Richetta Randolph Wallace

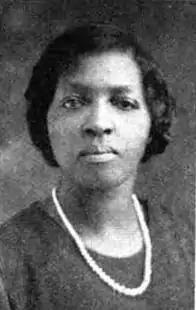
Richetta Randolph Wallace, from a 1923 publication.

Richetta Randolph Wallace (May 12, 1884 – March 1, 1974) was an American administrator, and the first staff member hired by the NAACP.